Janus kinase 3 inhibitor

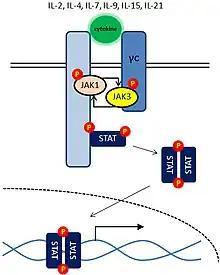
Activation of JAK3 by cytokine receptors that contain the common gamma chain (γc)

Janus kinase 3 inhibitors work by inhibiting the action of the enzyme Janus kinase 3, thereby interfering with the JAK-STAT signaling pathway. JAK3 is required for signaling by cytokines through the common γ chain of the interleukin receptors for IL-2, IL-4, IL-7, IL-9, IL-15, and IL-21. However, JAK1 is also required as the two kinases cooperate for signaling. This signaling process leads to phosphorylation and dimerization of the adaptor proteins STAT. When activated, they translocate into the nucleus, where they modulate gene transcription. By selectively inhibiting JAK3, downward signaling can be blocked.